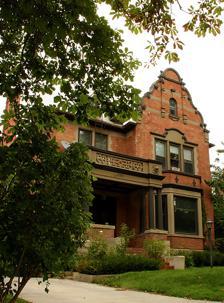
Building: Carl M. Neuhausen House
Country: United States of America
Year built: 1901
Historic house in Salt Lake City, Utah, U.S. United States historic place Carl M. Neuhausen House U.S. National Register of Historic Places U.S. Historic district Contributing property Carl M. Neuhausen House, September 2012 Carl M. Neuhausen House Location within the State of Utah Show map of Utah Carl M. Neuhausen House Location within the United States Show map of the United States Location 1265 East 100 South Salt Lake City , Utah United States Coordinates 40°46′4″N 111°51′15″W / 40.76778°N 111.85417°W / 40.76778; -111.85417 Area less than one acre Built 1901 Architect Neuhausen, Carl M. Architectural style Renaissance, Chateauesque Part of University Neighborhood Historic District ( ID95001430 ) NRHP reference No. 80003932 Significant dates Added to NRHP October 3, 1980 Designated CP December 13, 1995 The Carl M. Neuhausen House is a historic house in northeastern Salt Lake City , Utah , United States, that is located within the University Neighborhood Historic District , but is individually listed on the National Register of Historic Places (NRHP). Description The house, located at 1265 East 100 South, was designed in Chateauesque style by architect Carl M. Neuhausen and was permitted to be built in 1901. It was listed on the National Register of Historic Places in 1980. Carl M. Neuhausen, born 1858 in Stuttgart , Germany , was asserted in the NRHP nomination to have been "the only prominent Utah architect to employ the Renaissance spirit and mannerist detailing of the Chateauesque style."  He worked for a time with architect Richard K.A. Kletting and then split off to work on his own in 1895. He designed several large buildings in Salt Lake City including the Kearns Mansion and the Cathedral of the Madeleine . Neuhausen died in the house in 1907 of heart failure, at age 49. The house was listed on the NRHP on October 3, 1980. See also National Register of Historic Places portal Utah portal National Register of Historic Places listings in Salt Lake City References